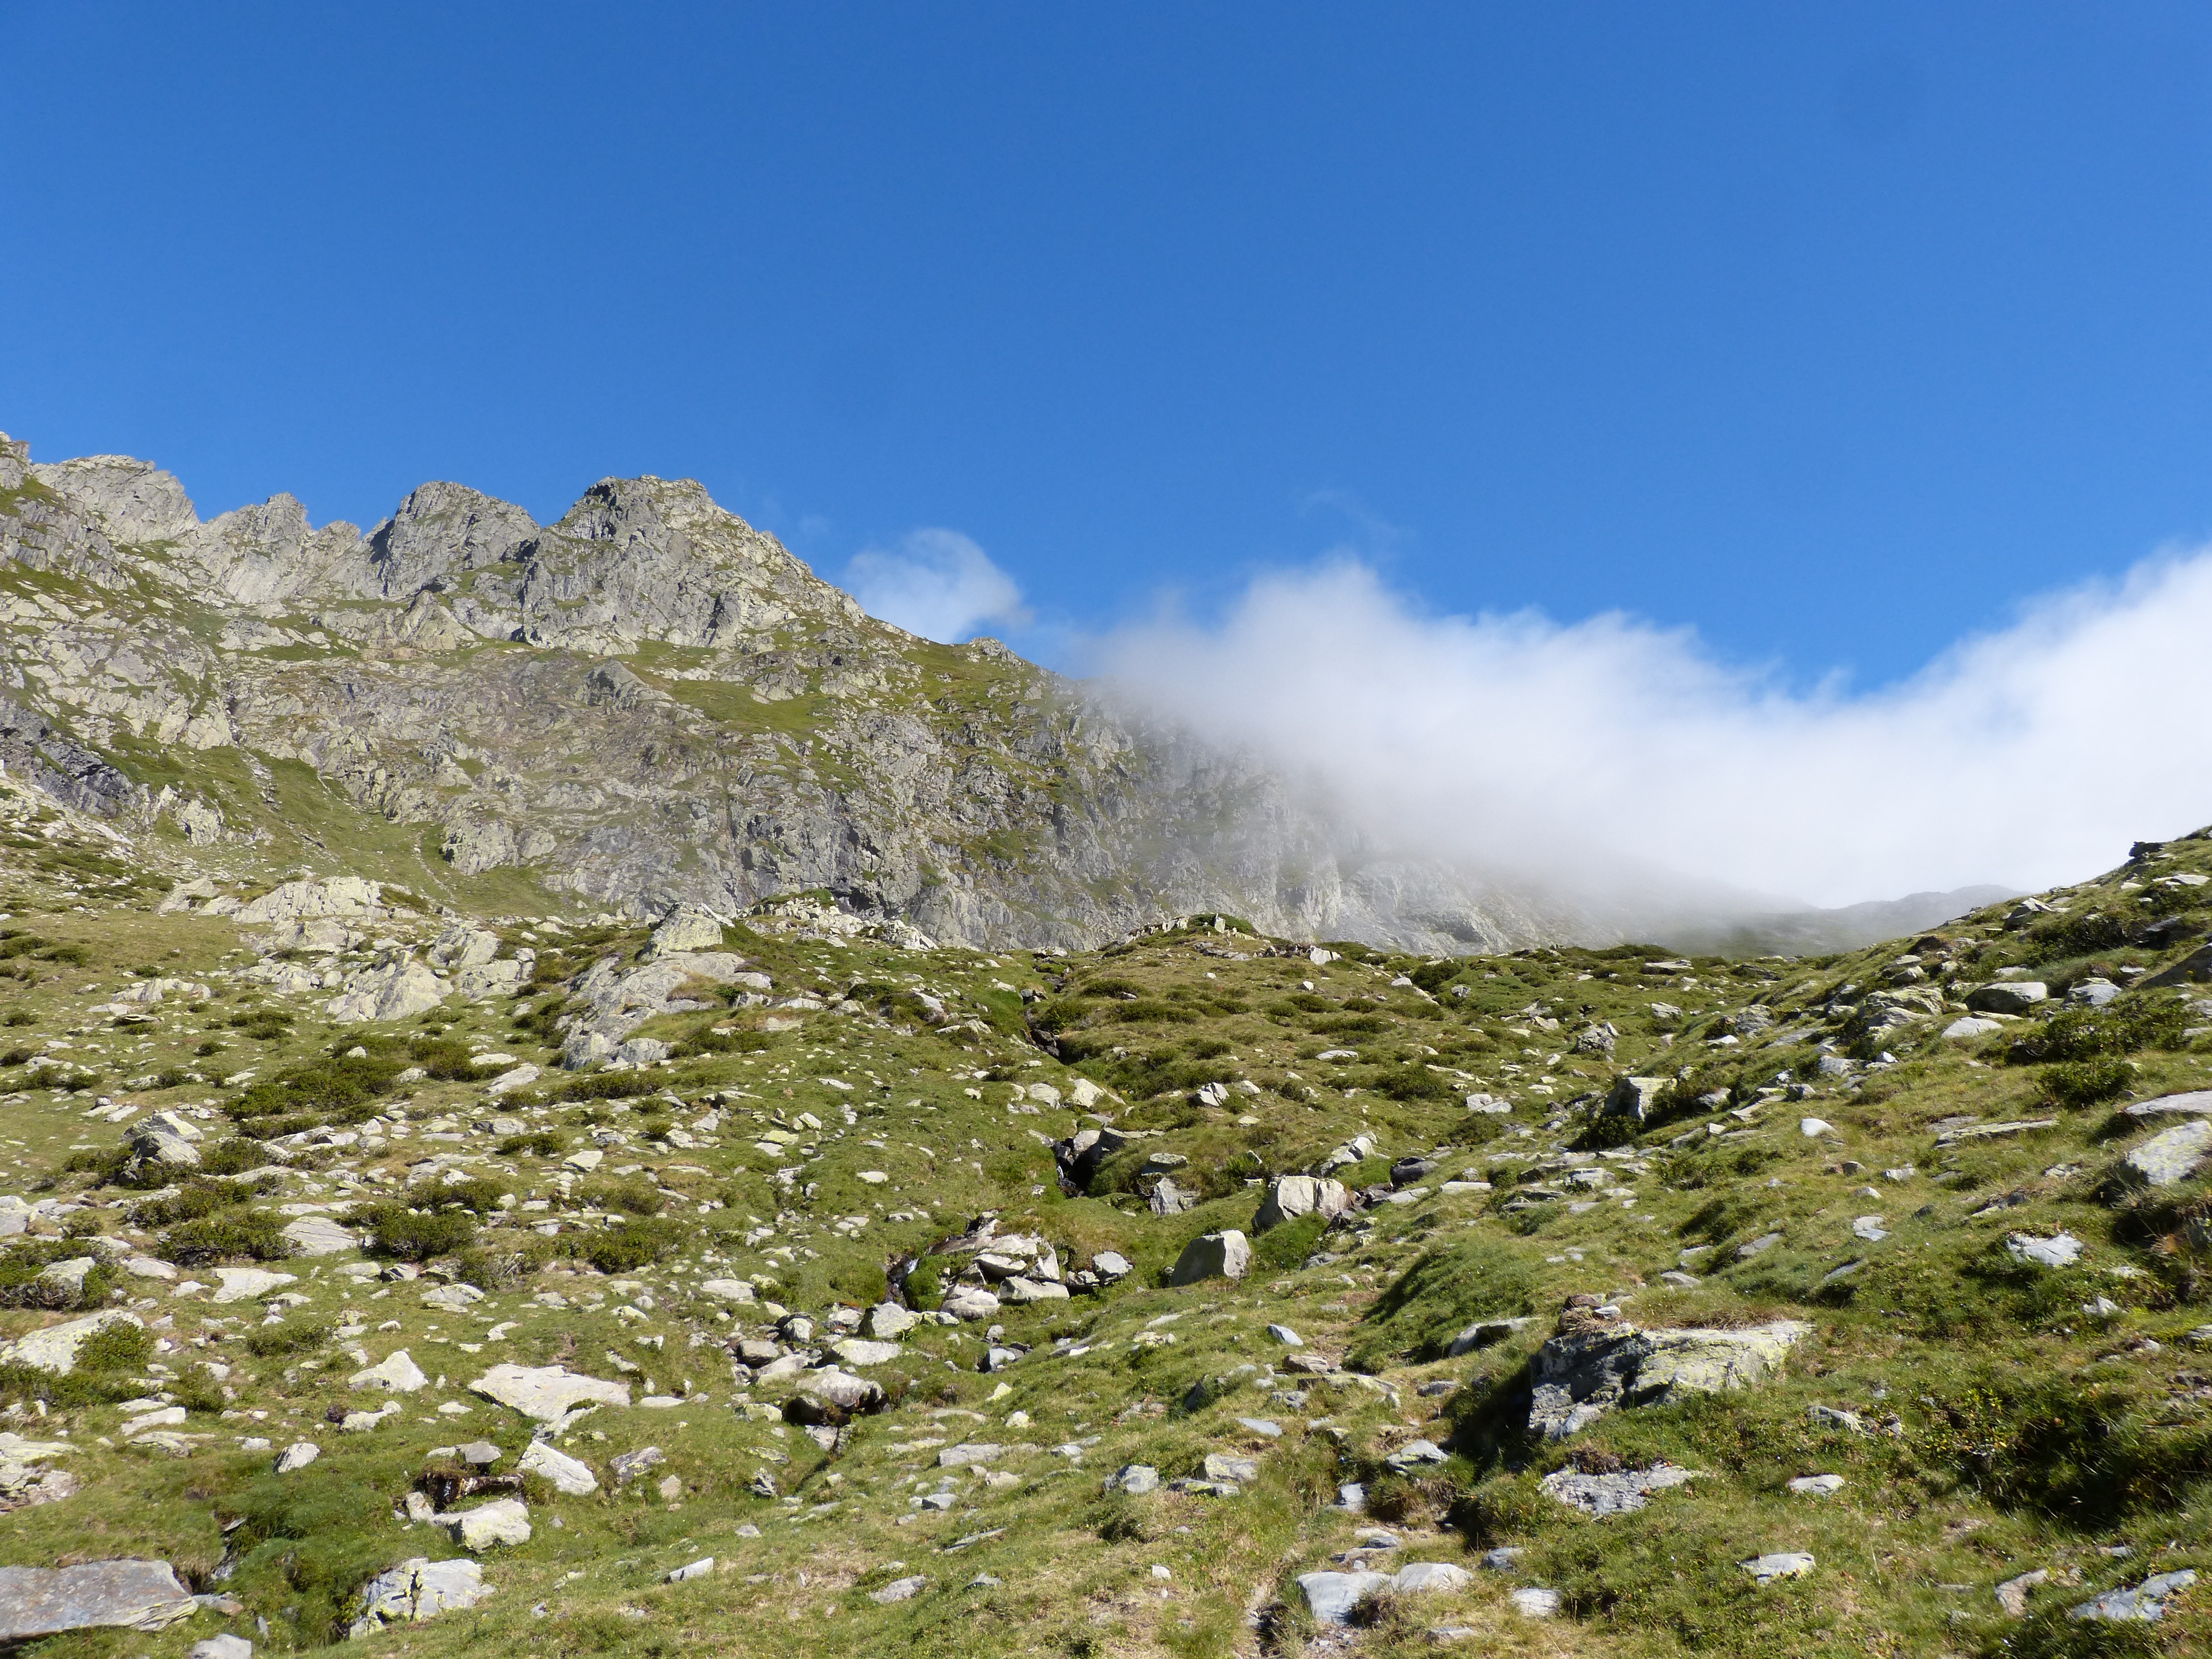
landscape, wilderness, walking, mountain, fog, hiking, meadow, hill, adventure, valley, mountain range, highland, ridge, summit, clouds, alps, backpacking, plateau, fell, border, ecosystem, tundra, landform, mountain pass, pyrenee catalunya, port of tavascan, geographical feature, mountainous landforms